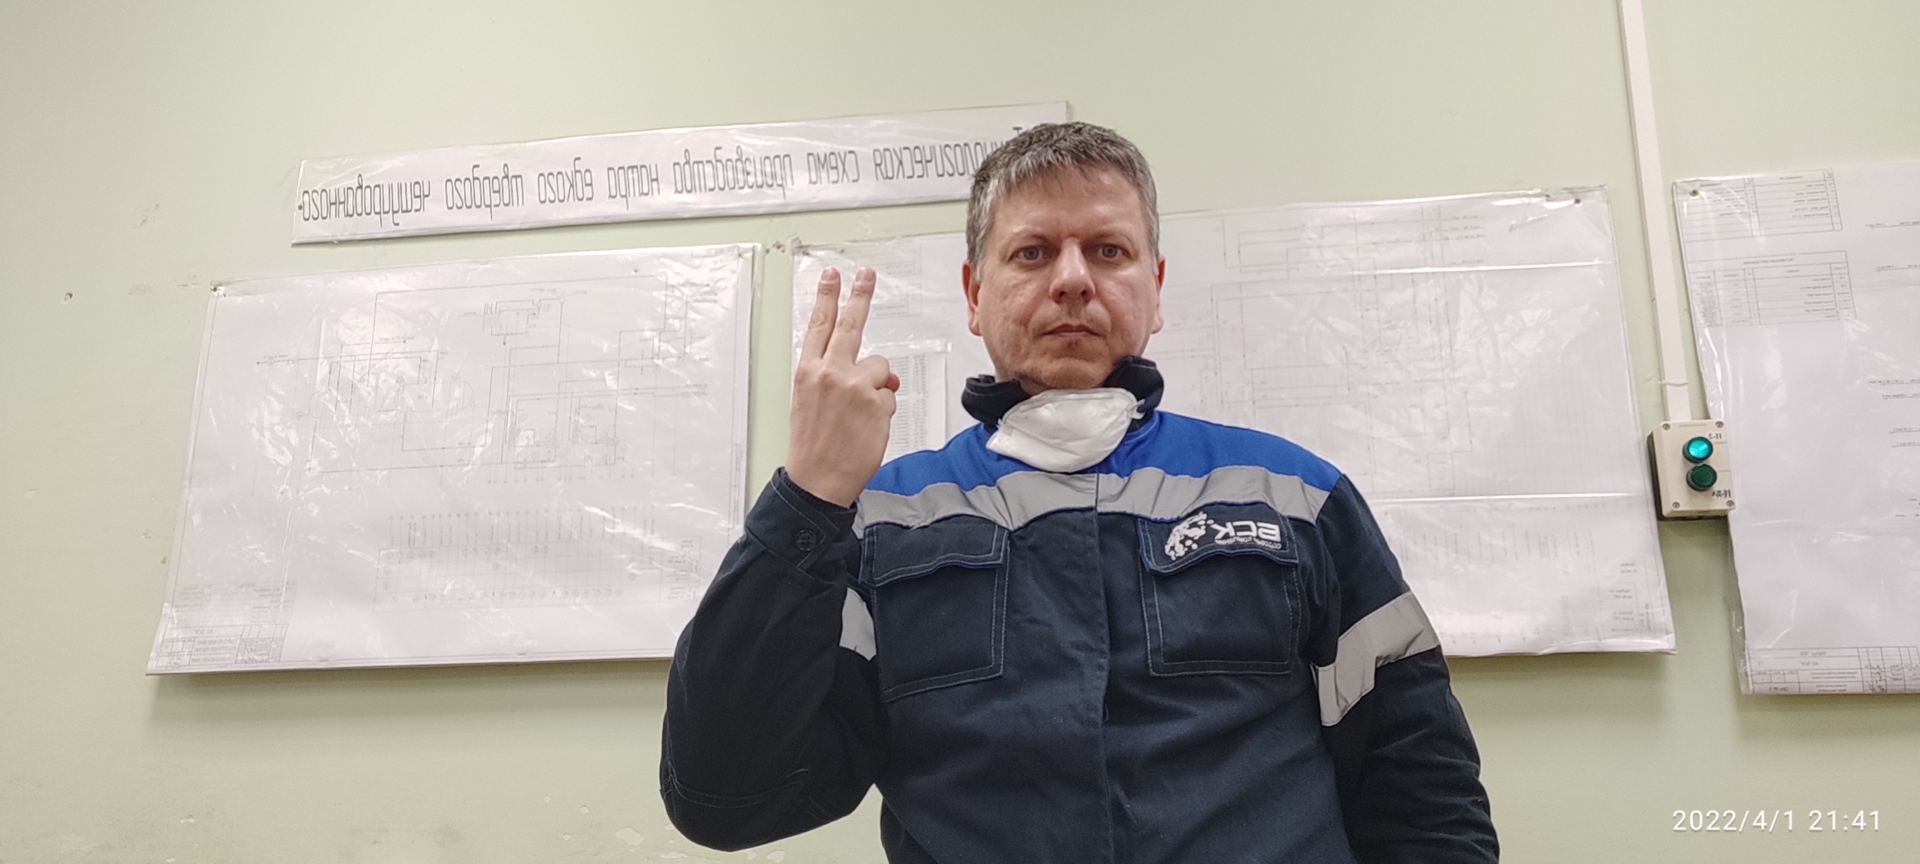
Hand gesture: two_up_inverted